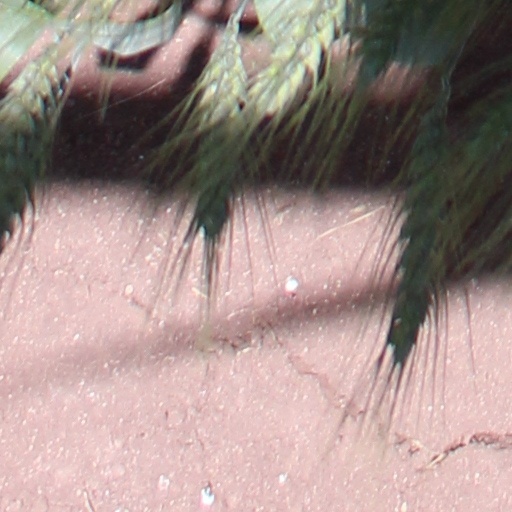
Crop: wheat